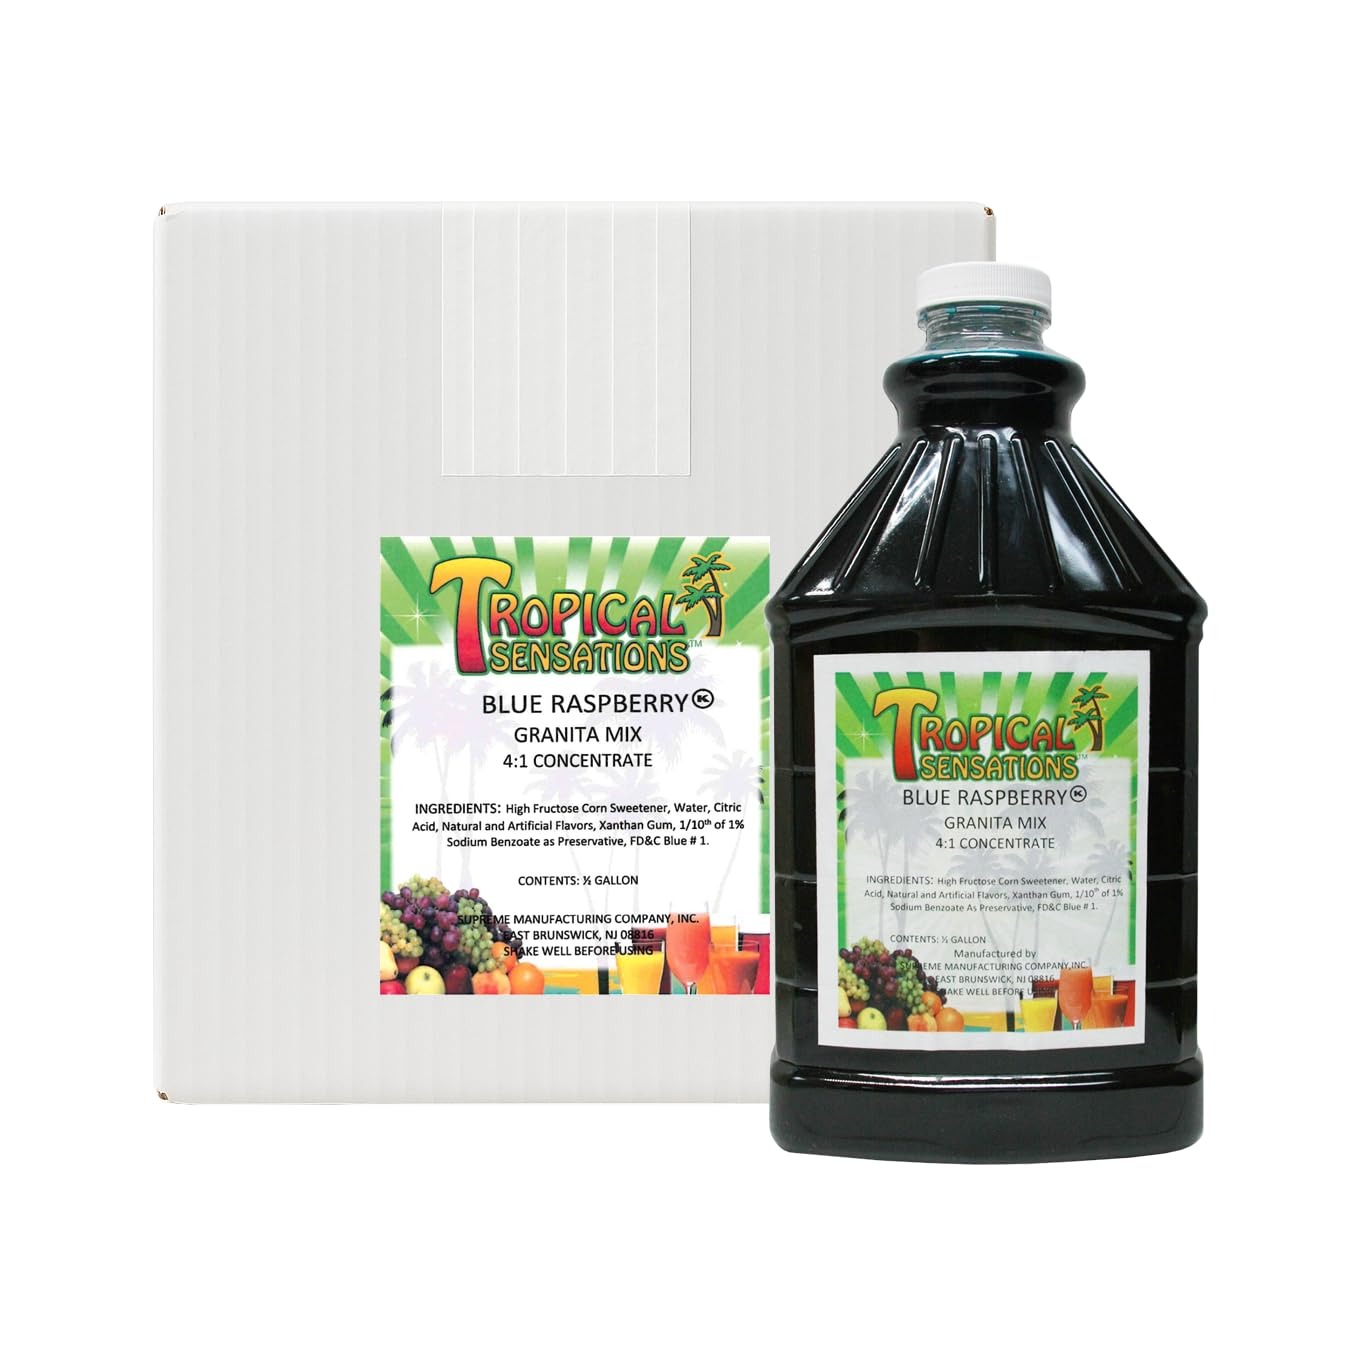
Item Name: Tropical Sensations Blue Raspberry Granita Slushie Mix – 6 Bottles, 64 oz Each – Non-Alcoholic Frozen Drink Mix for Slush Machines – Bulk Case
Bullet Point 1: 6-Bottle Case – Includes six 64 oz bottles of blue raspberry-flavored granita slushie mix
Bullet Point 2: High-Yield Formula – Mixes with water at a 4:1 ratio and expands up to 50% when frozen
Bullet Point 3: Vibrant Presentation – Bright blue color and bold berry flavor make it a crowd favorite
Bullet Point 4: Commercial Ready – Great for slush machines in cafés, snack bars, or venues
Bullet Point 5: Long Shelf Life – Stores for up to 24 months in a cool, dry location
Product Description: Bright, bold, and bursting with berry flavor, this 6-bottle case of Tropical Sensations Blue Raspberry Granita Mix is perfect for high-volume frozen drink operations. Each 64 oz bottle mixes with water at a 4:1 ratio and produces a smooth, vibrant blue slush with up to 50% volume overrun when frozen. Ideal for commercial slush machines at concession stands, cafes, or events. Shelf-stable for up to 24 months when stored in a cool, dry place.
Value: 6.0
Unit: Count

Price: 96